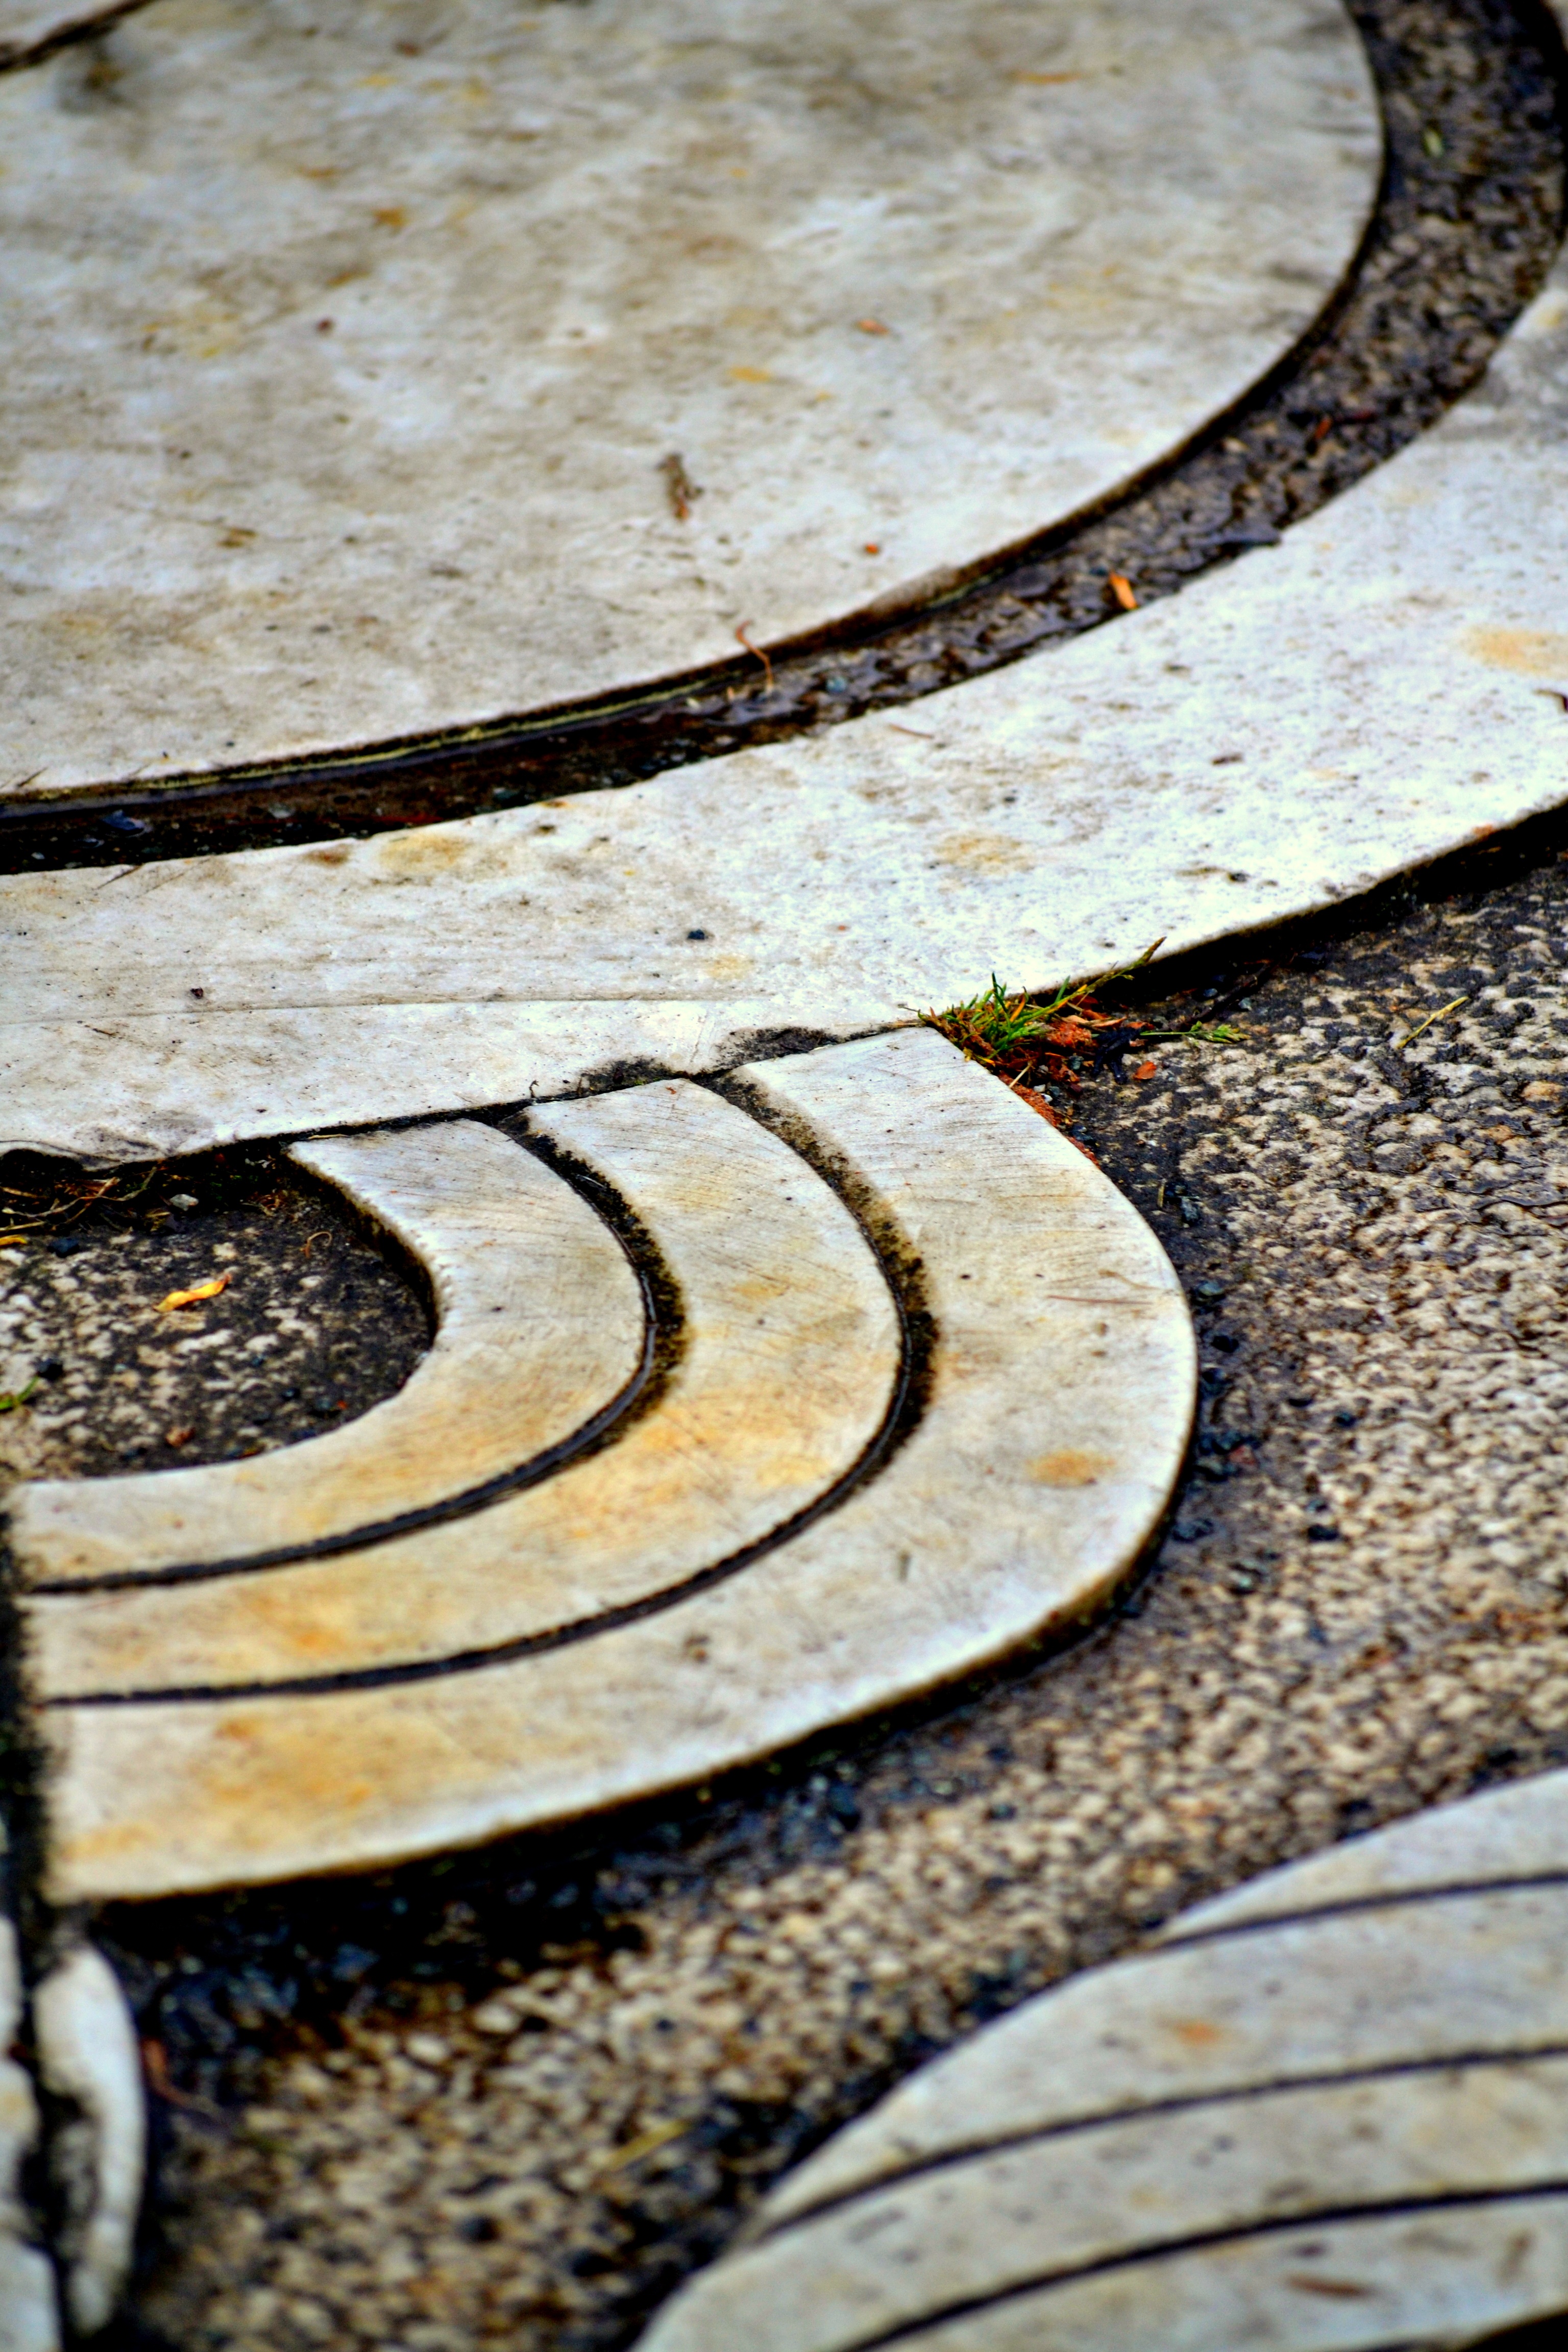
sand, rock, structure, wood, texture, leaf, floor, number, wall, stone, pavement, line, circle, grey, shape, paving stone, flooring, road surface